Southern bluefin tuna

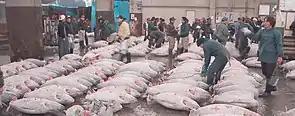
Frozen tuna at the Tsukiji fish market.

Southern bluefin tuna are targeted by fishing fleets from a number of nations. This occurs on the high seas and within the Exclusive Economic Zones of Australia, New Zealand, Indonesia and South Africa. The onset of industrial fishing in the 1950s, in conjunction with ever-improving technologies, such as GPS, fishfinders, satellite imagery, etc., and the knowledge of migration routes, has led to the overexploitation of southern bluefin tuna across its entire range. Improved refrigeration techniques and a demanding global market saw global SBT catch plummet from 80,000 tonnes a year during the 1960s to 40,000 tonnes a year by 1980. Australian catch peaked in 1982 at 21,500 tonnes, and the total population of SBT has since declined by about 92 percent. There was a pressing obligation to reduce harvesting pressure southern bluefin tuna populations in the mid-1980s. The main nations fishing the species adapted their practise to manage their catches, although no official quotas were put in place.